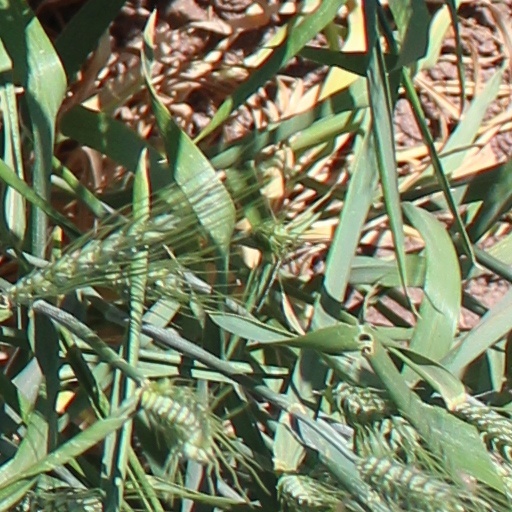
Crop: wheat